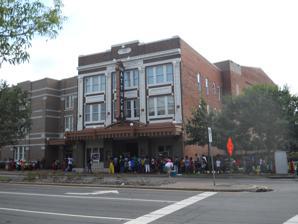
Building: Attucks Theatre
Country: United States of America
Year built: 1919
Historic theatre and performing arts center in Norfolk, Virginia, United States Crispus Attucks Cultural Center Theater in 2013 Address 1010 Church Street Norfolk, Virginia United States Owner City of Norfolk Operator City of Norfolk Construction Opened 1919 Reopened 2004 Website www .sevenvenues .com Attucks Theatre U.S. National Register of Historic Places Virginia Landmarks Register Show map of Virginia Show map of the United States Location 1008-1012 Church St., Norfolk, Virginia Coordinates 36°51′23″N 76°16′45″W / 36.85639°N 76.27917°W / 36.85639; -76.27917 Area 0.5 acres (0.20 ha) Built 1919 Architect Johnson, Harvey N. NRHP reference No. 82004575 VLR No. 122-0074 Significant dates Added to NRHP September 16, 1982 Designated VLR July 21, 1981 The Attucks Theatre is a historic theatre located in Norfolk, Virginia . The theatre was financed, designed and constructed by African American entrepreneurs in 1919, and was designed by Harvey Johnson, an African-American architect. The theatre was named in honor of Crispus Attucks , an African American who was the first patriot to lose his life in the Revolutionary War.  When it was first opened, Attucks Theatre was known as the " Apollo Theatre of the South". The theater has hosted numerous famous entertainers throughout the early-to-mid-20th century, including Duke Ellington , Cab Calloway , Ella Fitzgerald , Red Foxx , and Louis Armstrong , as well as local stars such as Norfolk's Gary U.S. Bonds and Portsmouth's Ruth Brown . The theater was added to the National Register of Historic Places on September 16, 1982. After a three-year restoration, the theatre reopened in 2004 as a partnership between the City of Norfolk's Department of Cultural Facilities and the Crispus Attucks Cultural Center. Performers at the theatre since its reopening have included Wynton Marsalis and Audra McDonald . The theatre is located at the intersection of Church Street and Virginia Beach Boulevard , near Norfolk's entertainment and cultural attractions, including Harbor Park , Harrison Opera House , Norfolk Scope , Wells Theatre and Waterside . References